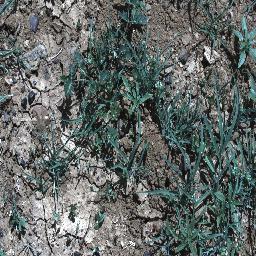
Label: negative